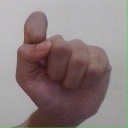
अक्षर: घ